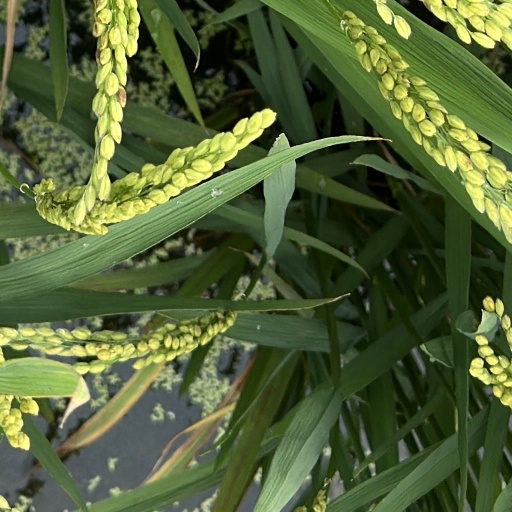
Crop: rice